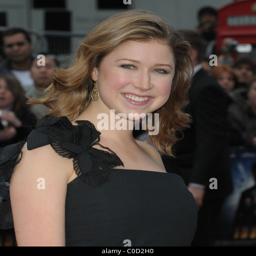
operatic pop artist at the film premiere